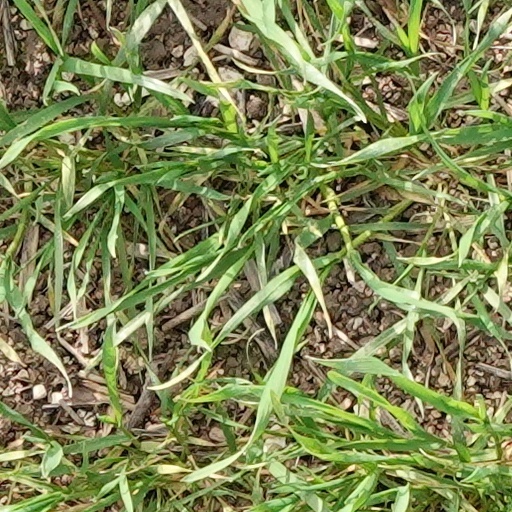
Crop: wheat